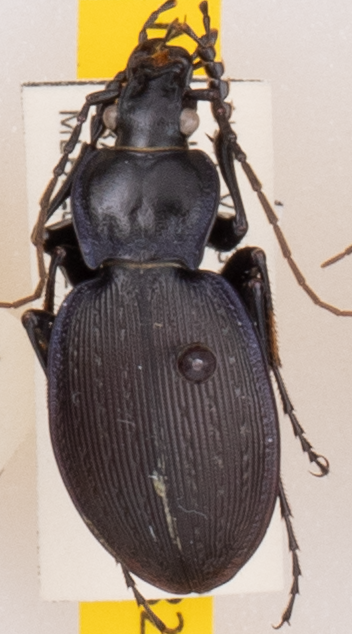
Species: Carabus goryi
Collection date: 2022-08-23
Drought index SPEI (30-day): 1.13
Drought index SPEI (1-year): -0.46
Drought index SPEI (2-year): -0.39